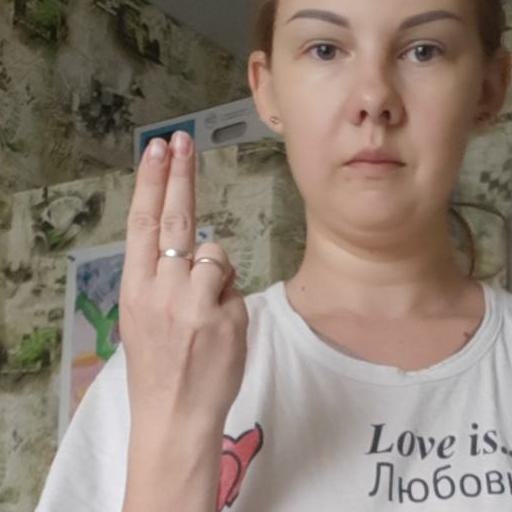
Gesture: two_up_inverted